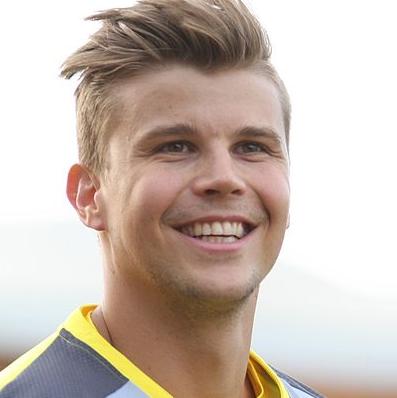
Age: 26